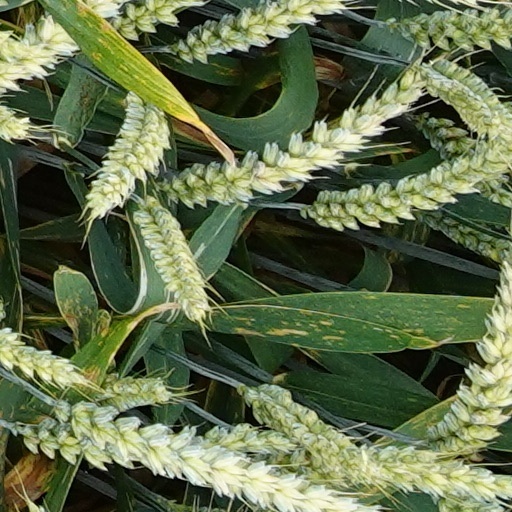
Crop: wheat